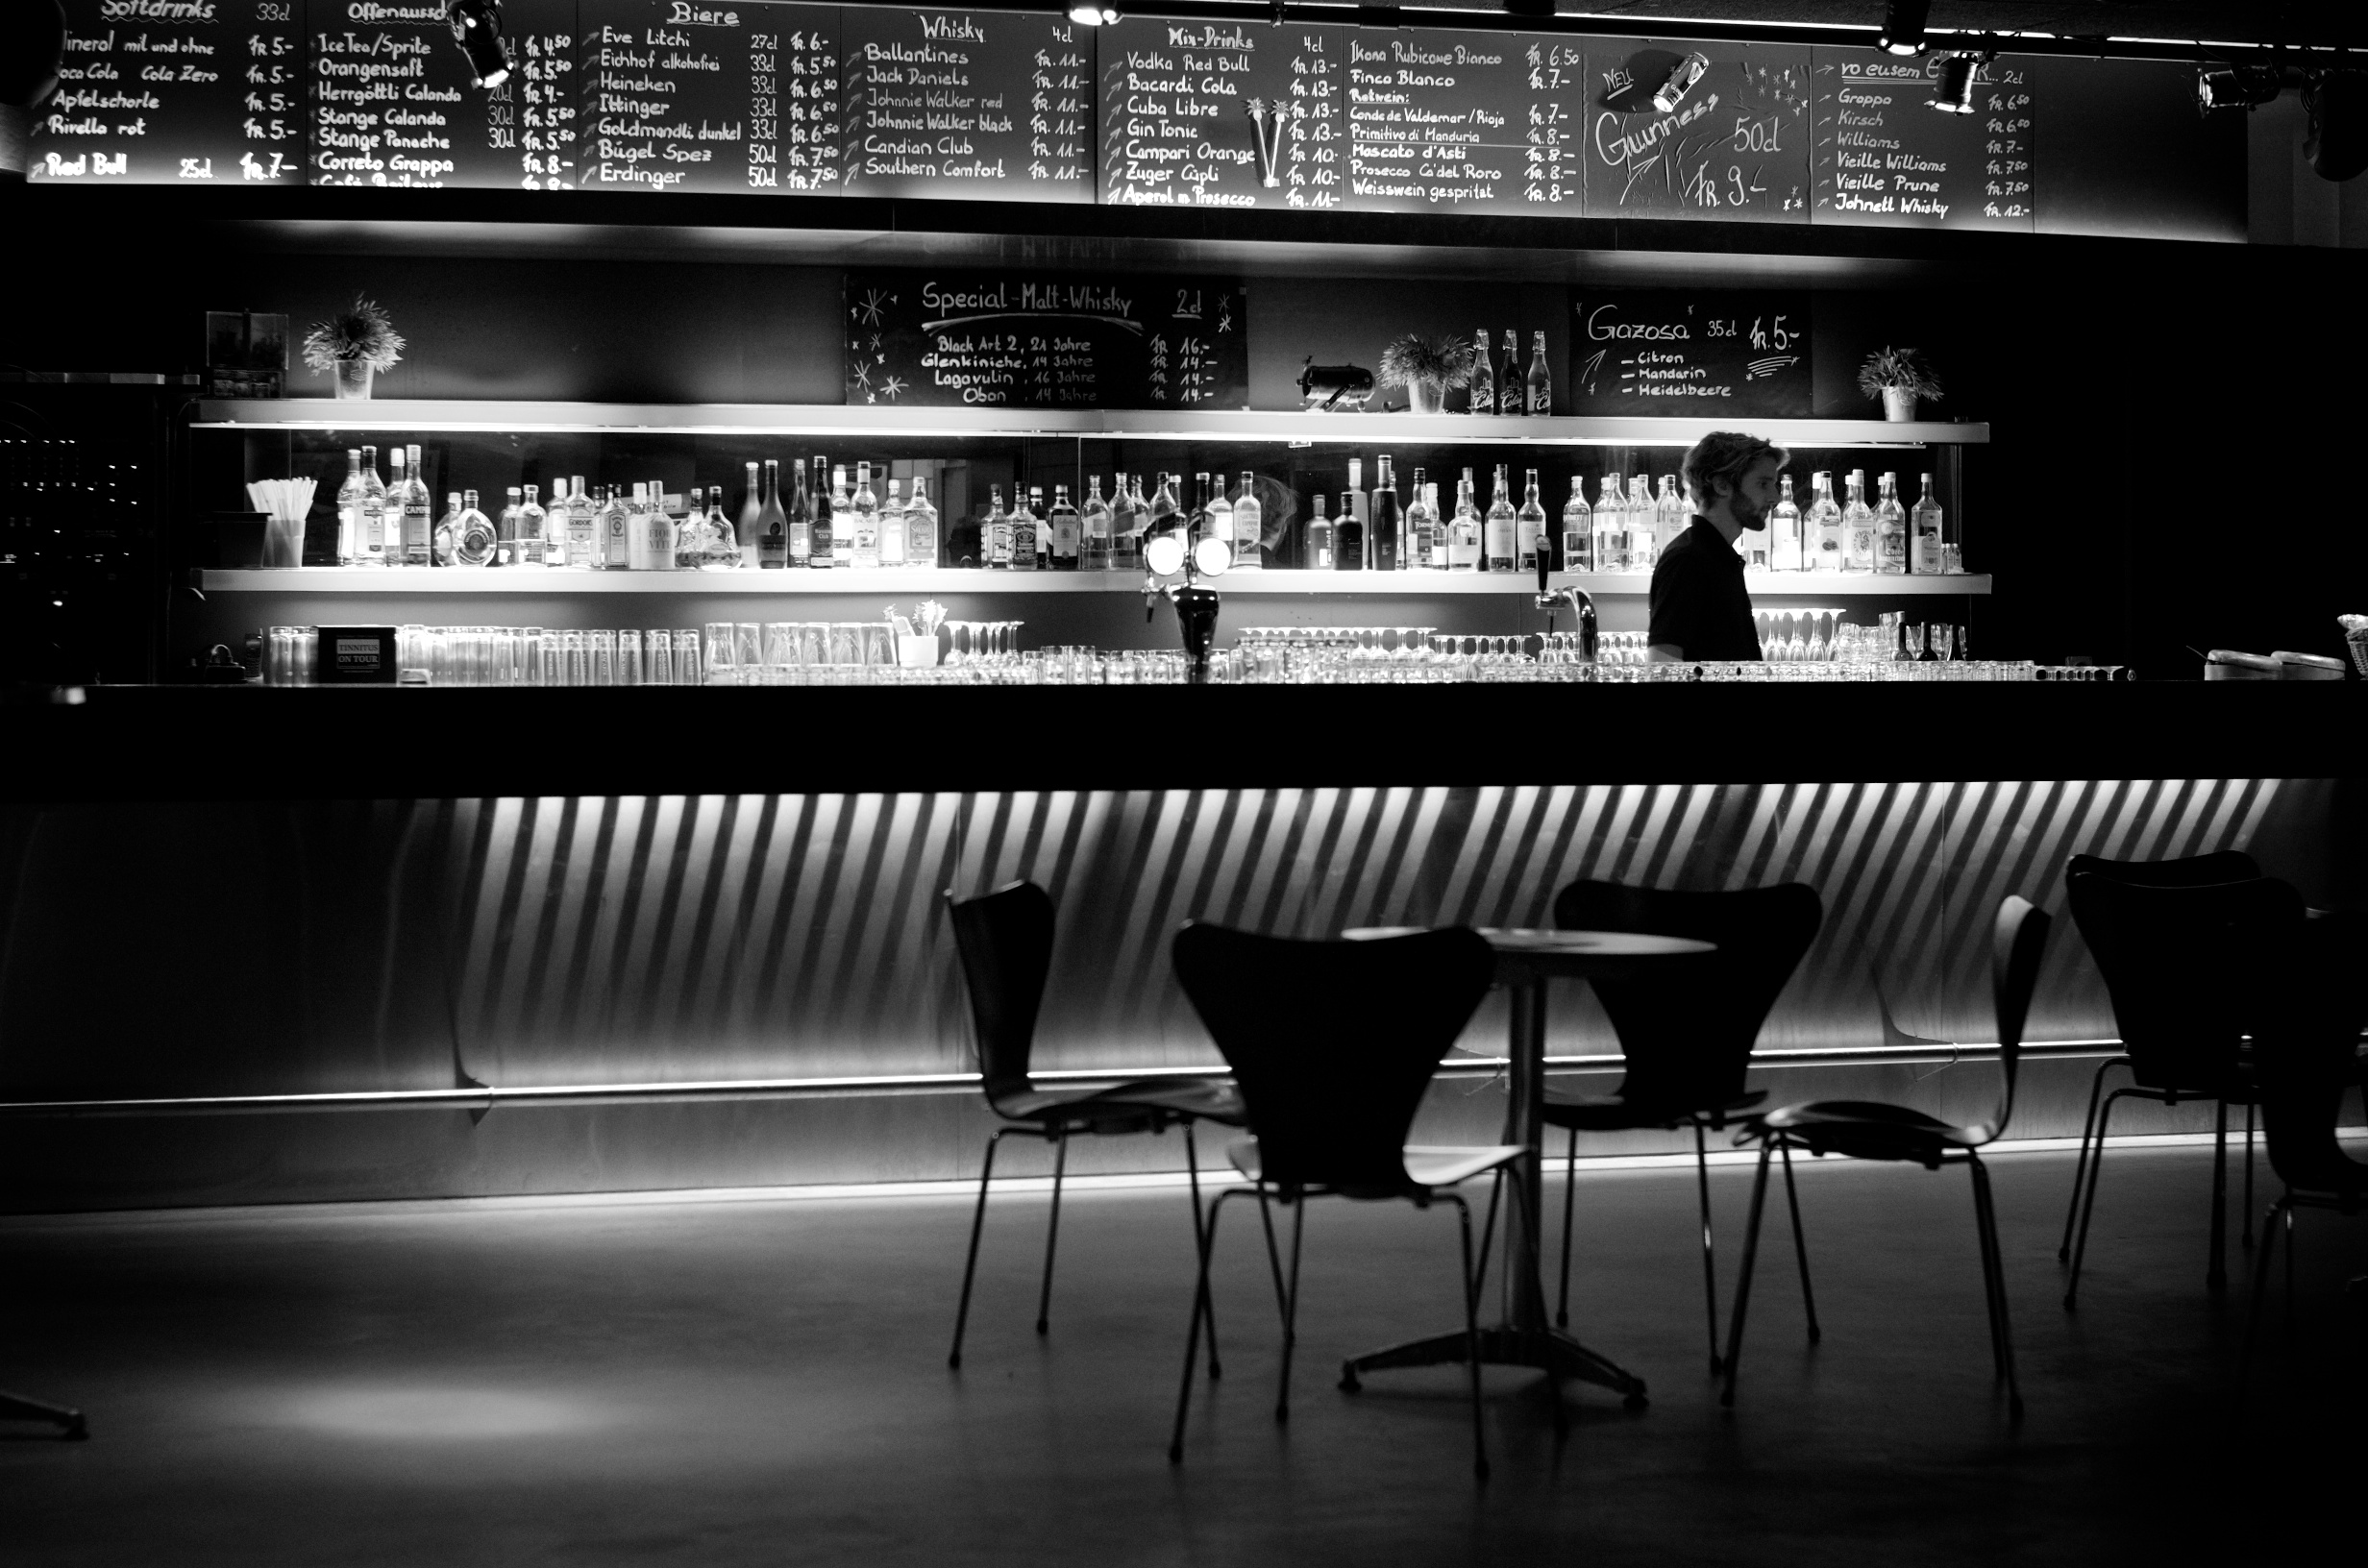
light, black and white, white, street, photography, ebook, bar, training, darkness, black, monochrome, interior design, streetphotography, flickr, thomas, video, olympus, omd, fuji, shape, leica, monochrom, leuthard, hcb, thomasleuthard, monochrome photography